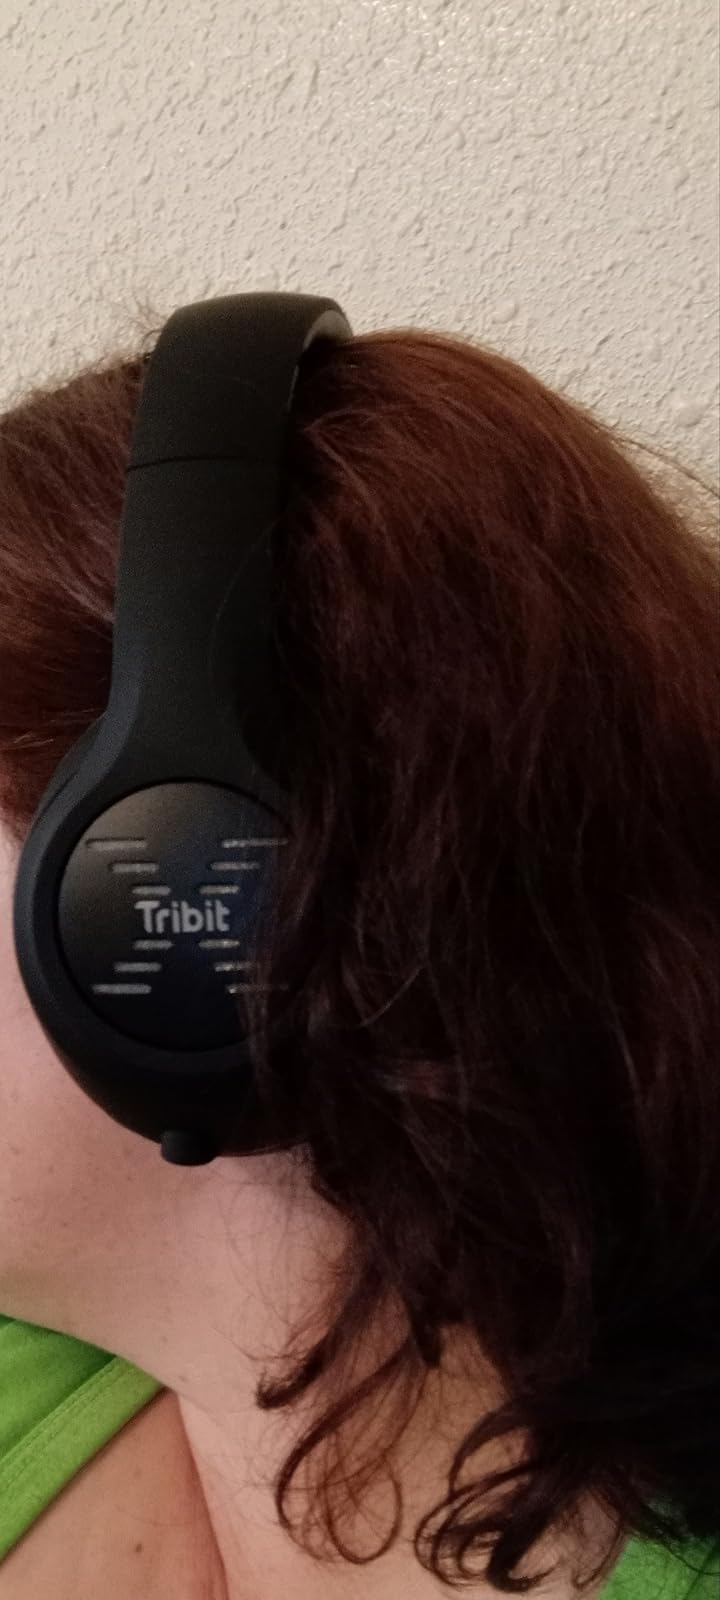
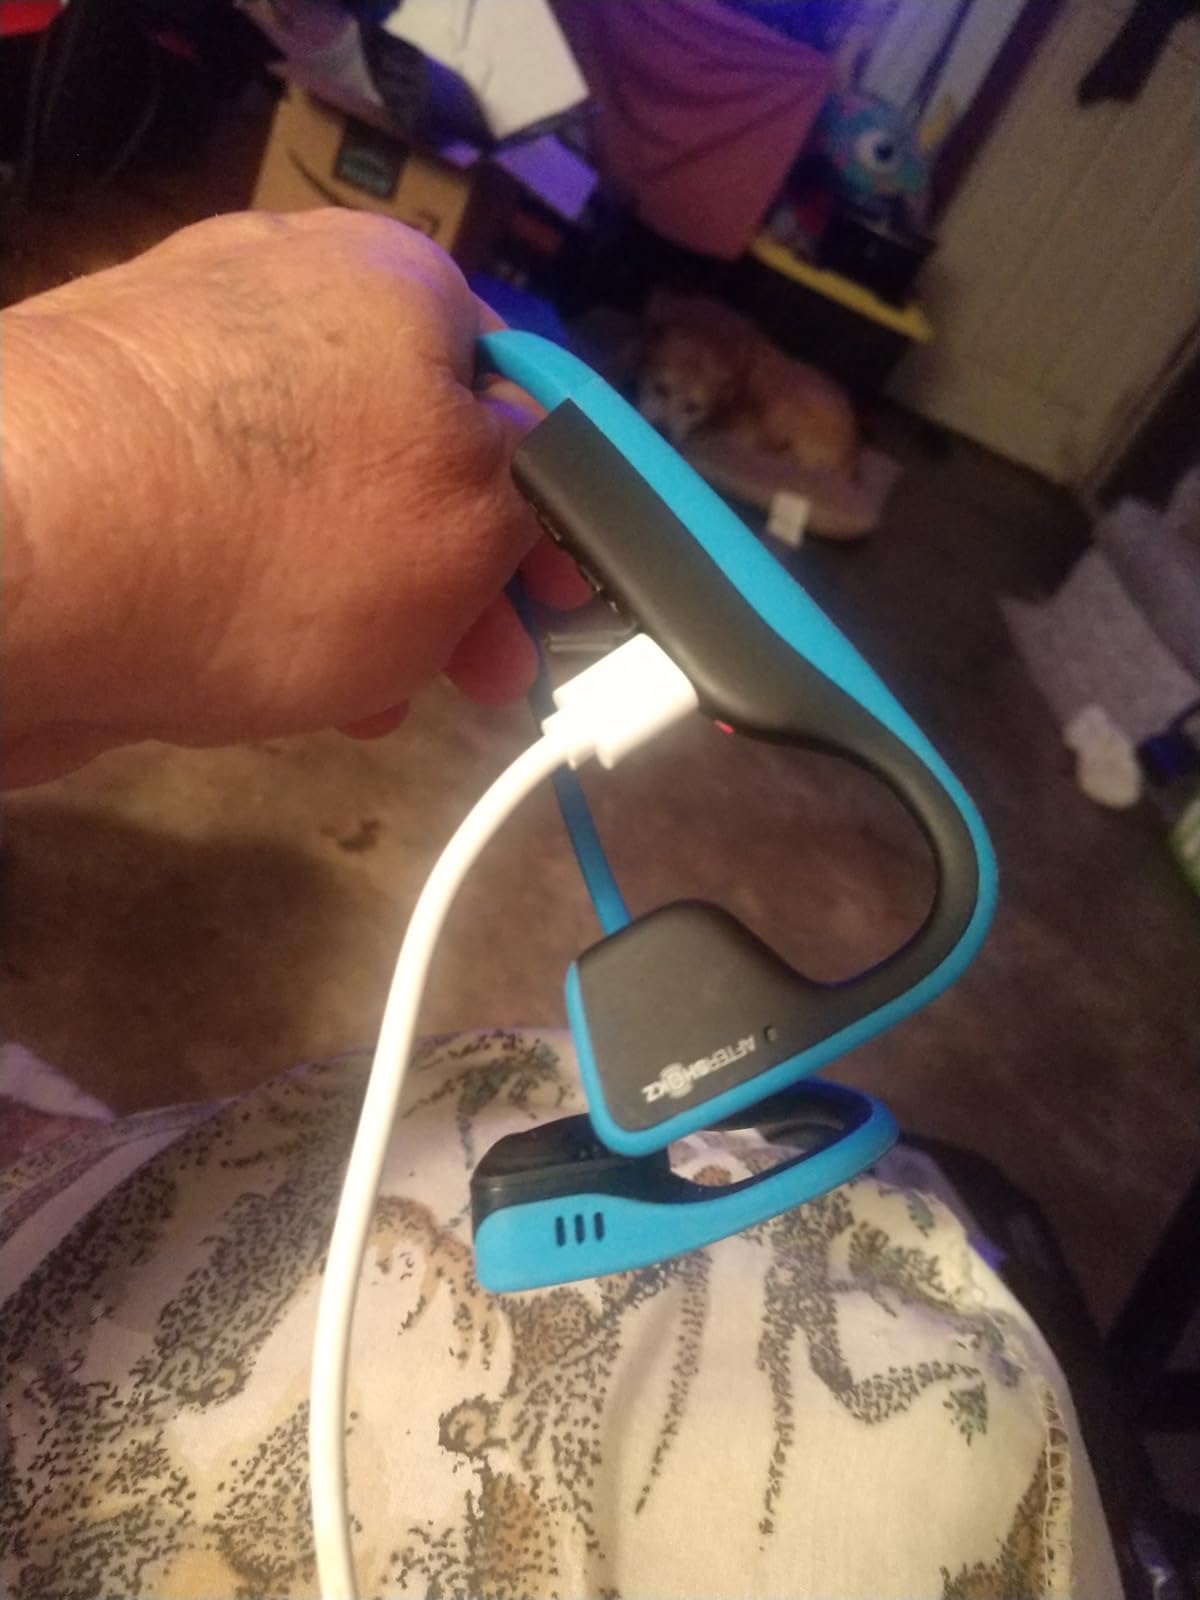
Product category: headphones
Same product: no